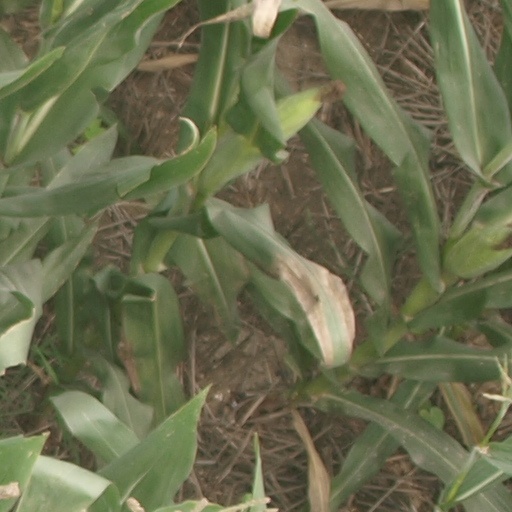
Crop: maize; corn